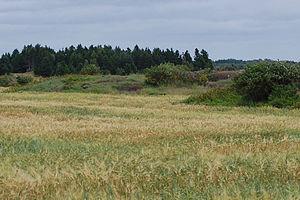
Saint-Gédéon ou Saint-Gédéon de Grandmont est une municipalité locale située dans la municipalité régionale de comté de Lac-Saint-Jean-Est, dans la région administrative du Saguenay–Lac-Saint-Jean au Québec.